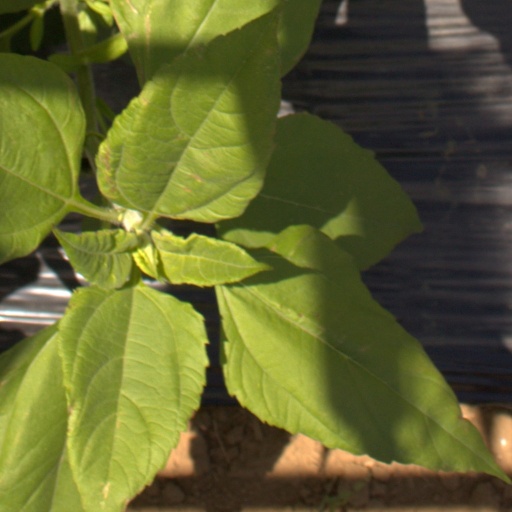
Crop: Jerusalem artichoke